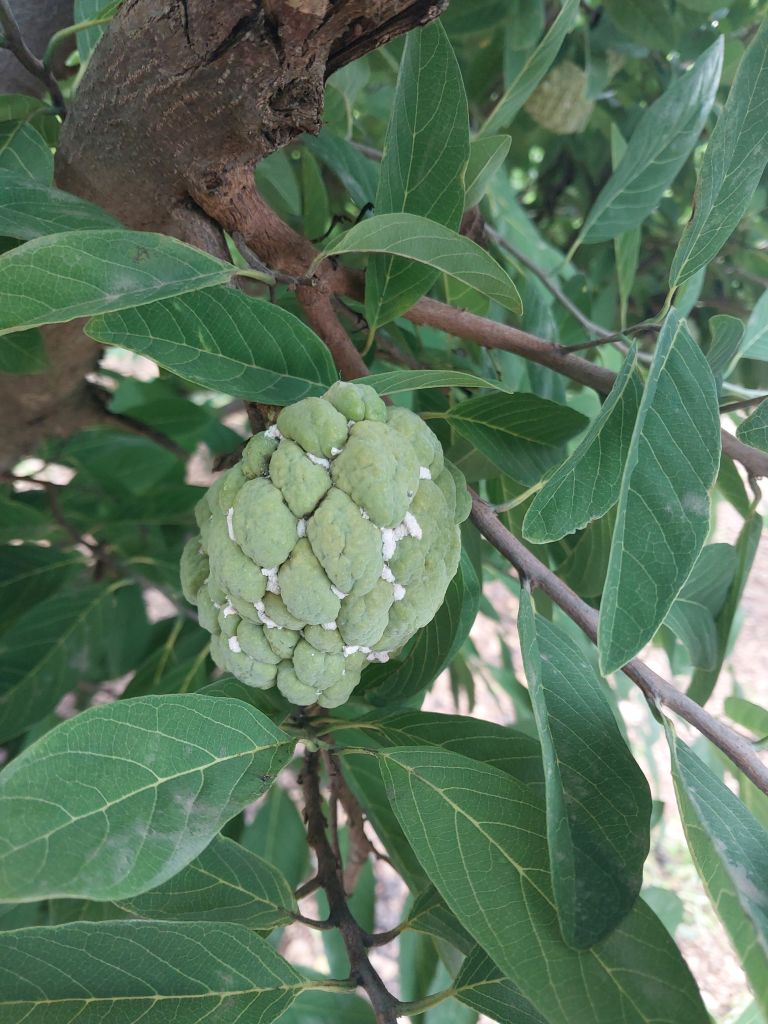
Disease label: Mealy Bug